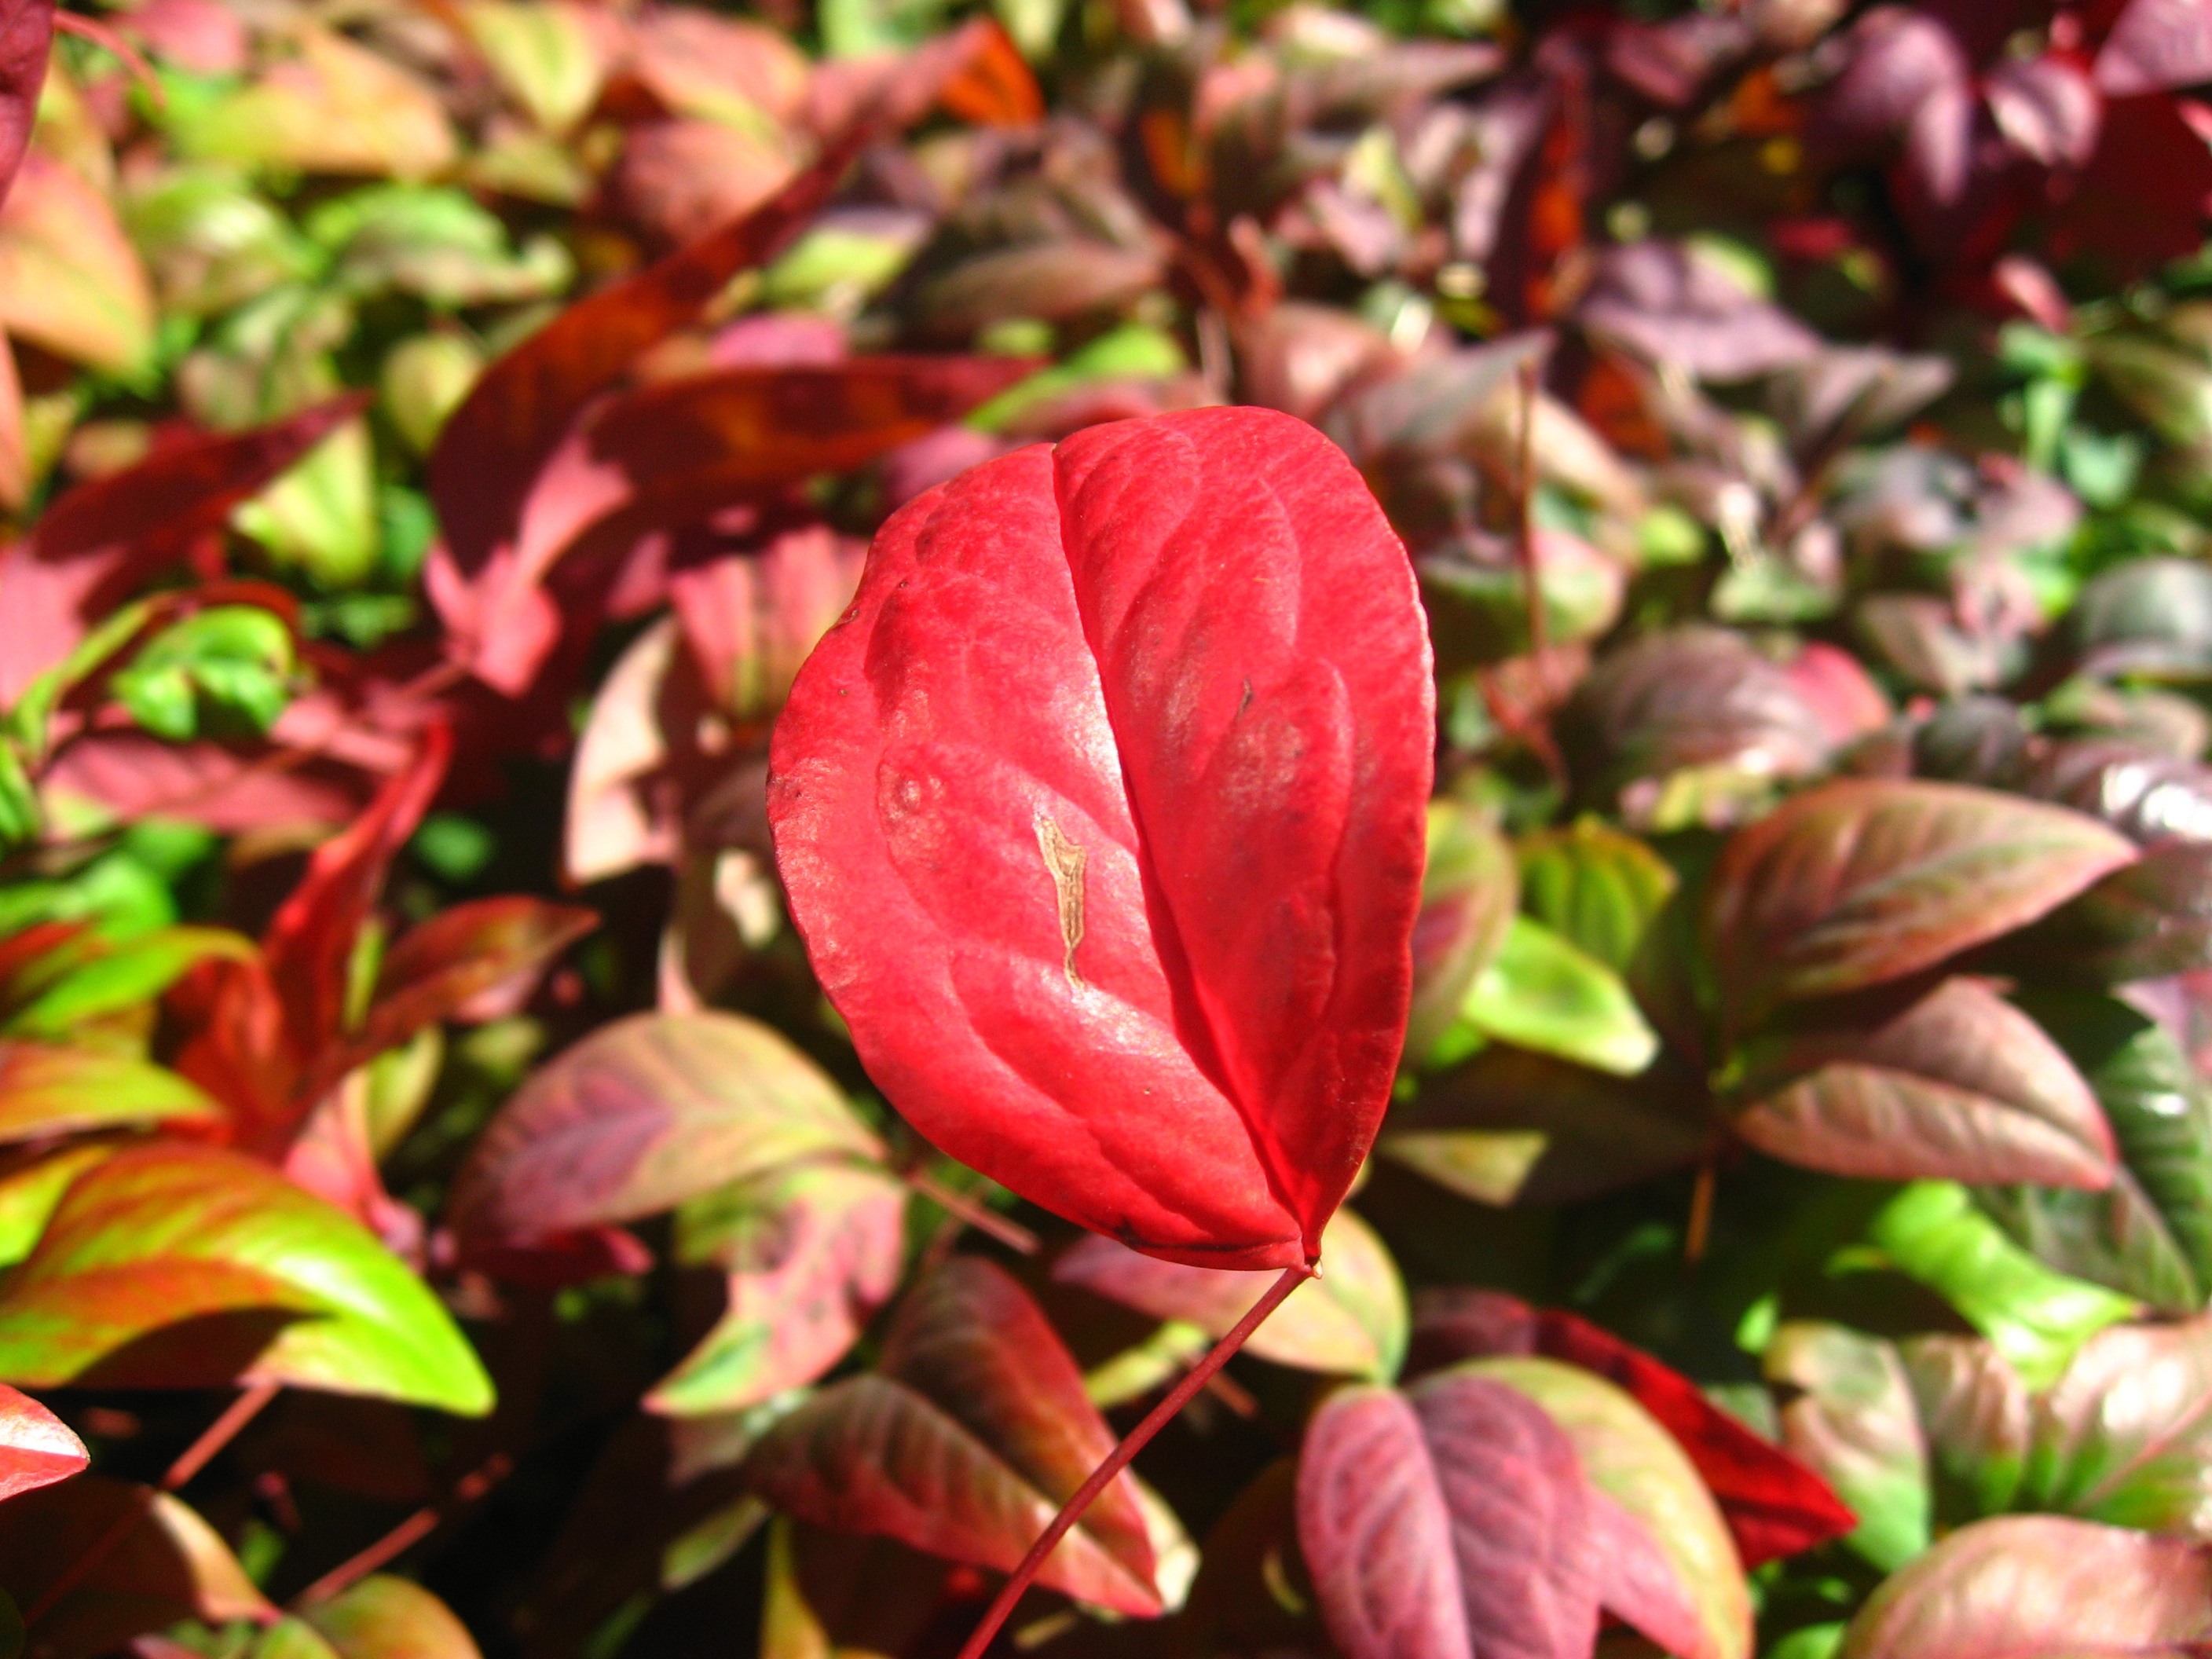
tree, branch, blossom, plant, leaf, flower, petal, city, red, autumn, botany, japan, flora, tokyo, hotel, shrub, autumnal leaves, flowering plant, takanawa, land plant